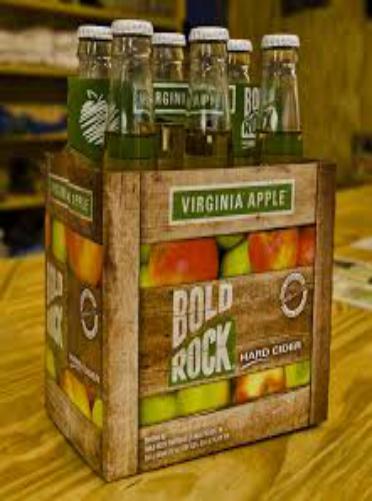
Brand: Bold Rock Hard Cider
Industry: Food